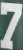
Number: 7